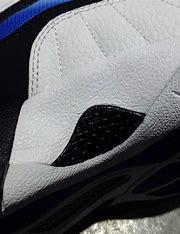
Brand: Nike
Model: Air 3